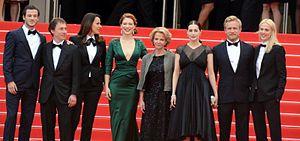
L'équipe du film ""Saint-Laurent"", en compagnie de la ministre de la culture Aurélie Filippetti, au festival de Cannes"